Lockheed L-1049 Super Constellation

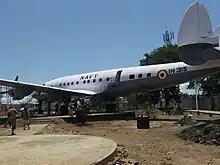
An L-1049G of the Indian Navy at the Naval Aviation Museum in India, 2008

Numerous military versions were operated by the United States Navy and United States Air Force as transports and AWACS platforms. The WV-1 Navy version was used during the Cold War with picket ships on the DEW (Distant Early Warning) lines, one east and one west. These lines were to give early warning of an attack by the USSR. The east line was from Halifax, NS to the Canary Islands and back. The west line was from Hawaii to Midway Island then up to the Aleutians and back. The flights would last up to 14 hours or more. These aircraft served in the Vietnam War in several roles, including transmitting television programs from the United States for the troops on the ground, and observing the Ho Chi Minh Trail. One of them was shot down by North Korean aircraft in 1969.